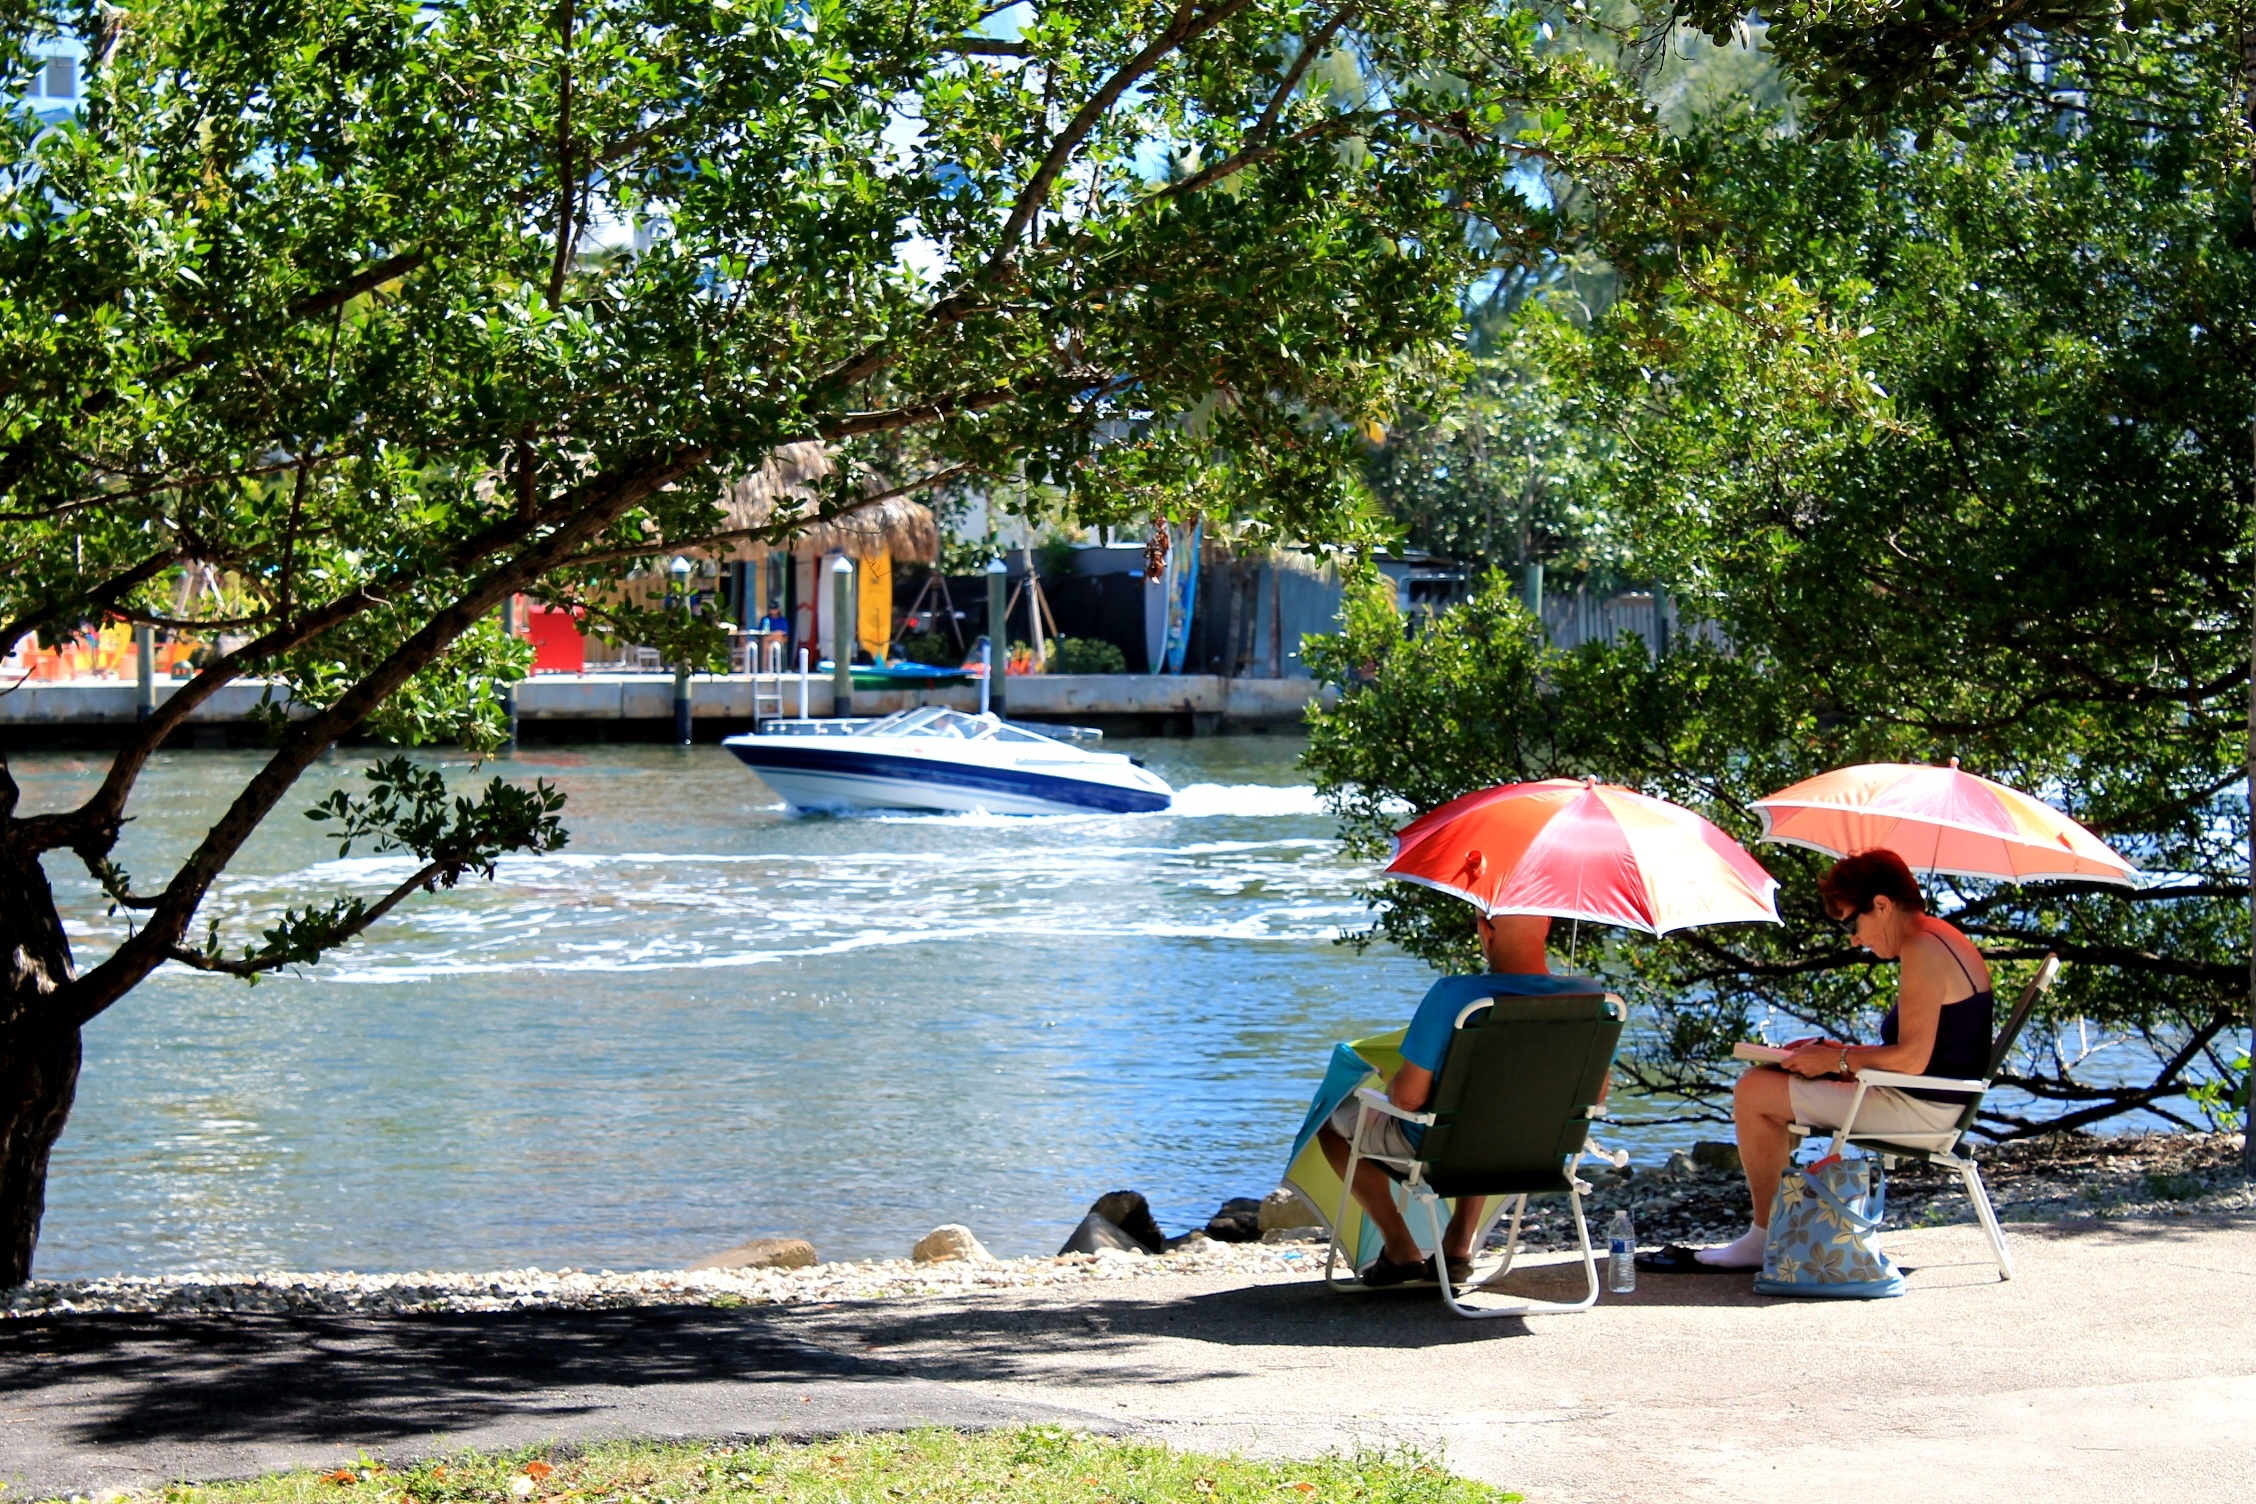
people, river, summer, vacation, pond, swimming pool, couple, leisure, waterway, tourists